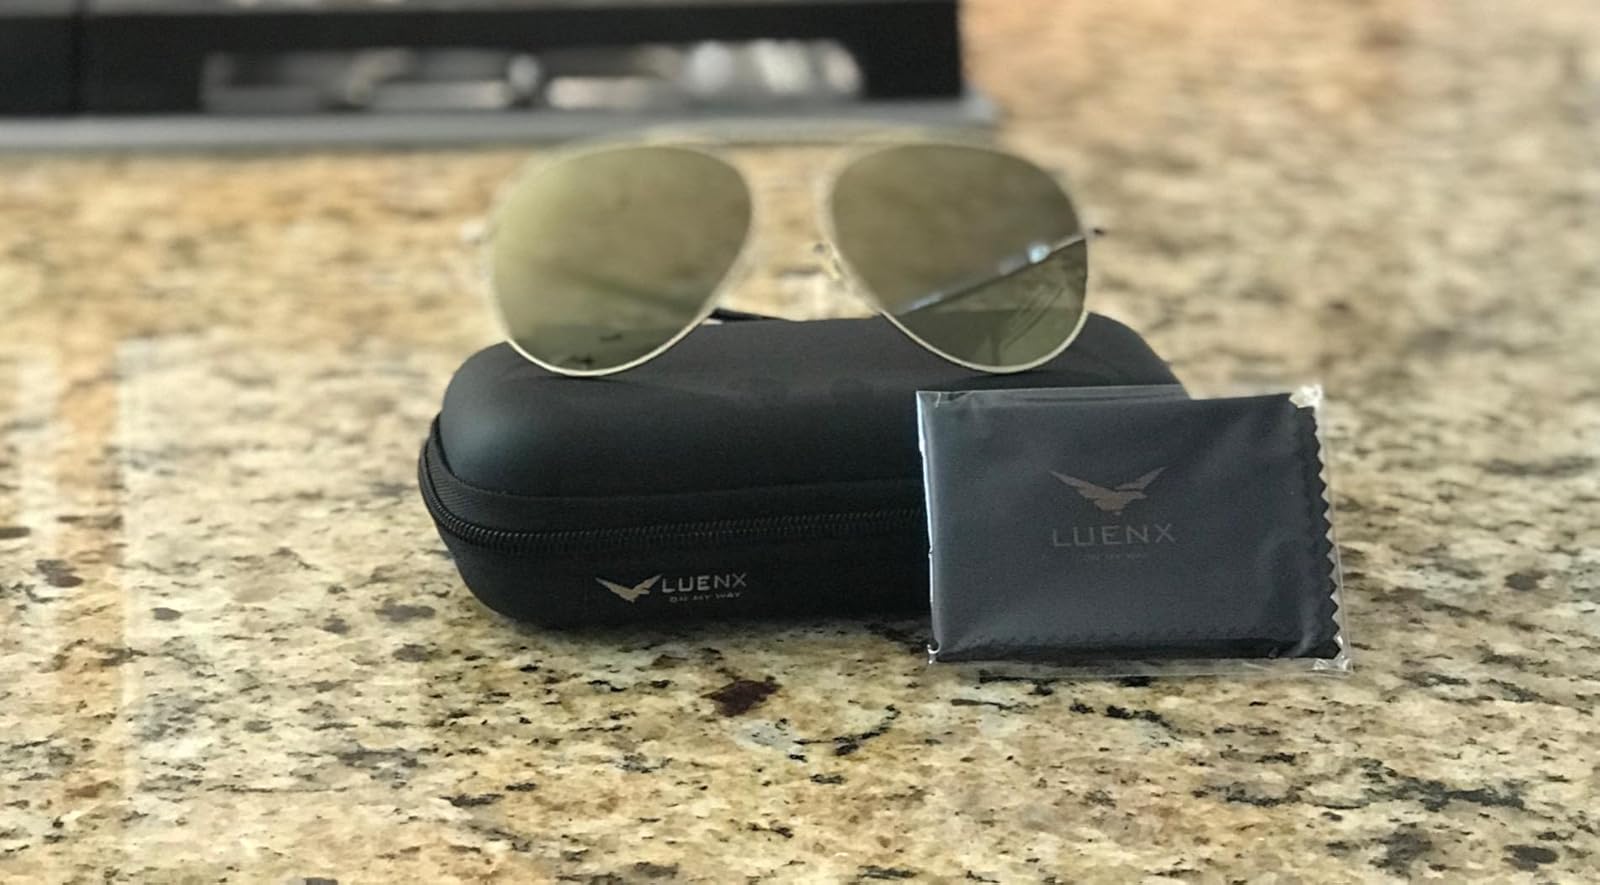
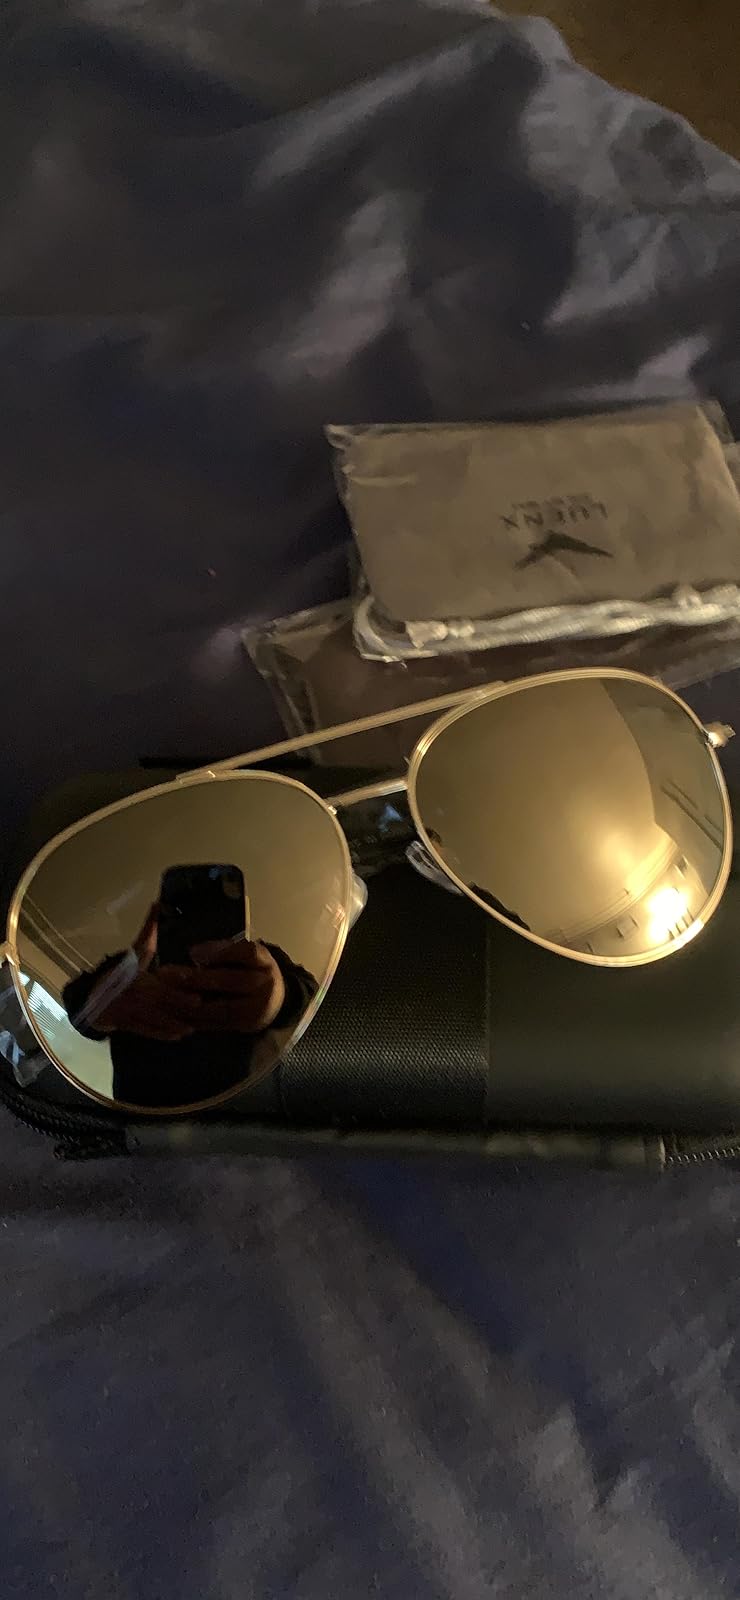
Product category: accessories_sunglasses
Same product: yes